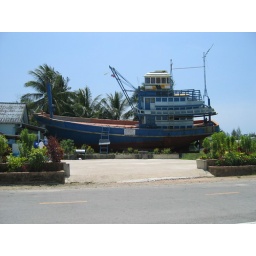
This boat was dragged ashore over a kilometer by the tsunami without injuring a single person in its path.